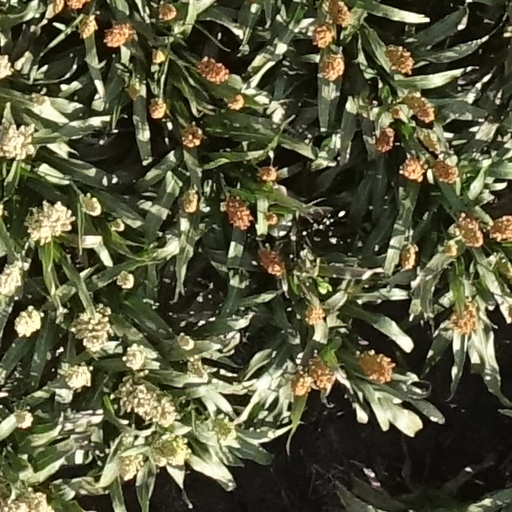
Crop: sorghum